Peter Donat

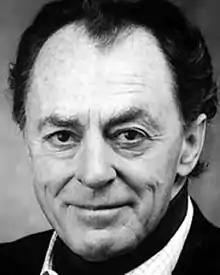

Pierre Collingwood Donat (January 20, 1928 – September 10, 2018), known as Peter Donat, was a Canadian actor. He was a co-founding company member of the American Conservatory Theater, and a frequent player at the Stratford Festival. He was also known to television audiences for his roles as Elmo Tyson on the primetime soap opera "Flamingo Road" (1981-82) and as William Mulder, the father of Fox Mulder, on "The X-Files" (1995-99). He won a Theatre World Award for "The First Gentleman" (1957), and was nominated for a Genie Award for Best Supporting Actor for "The Bay Boy" (1984).